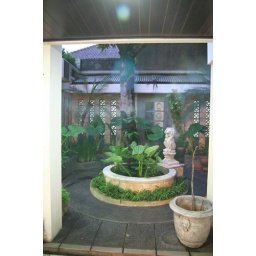
Photos of our first house in Jakarta. The mosquito breeding ground pond